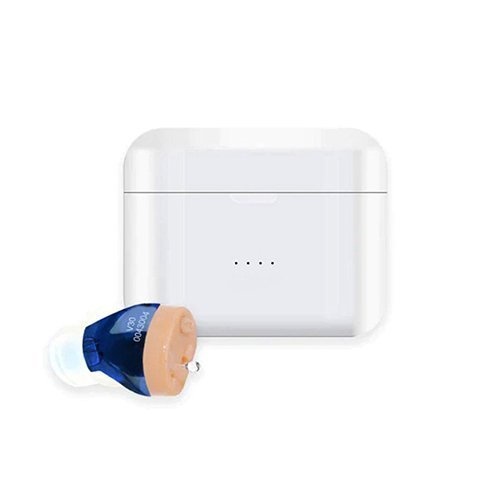
Rechargeable & Invisible Hearing Aids Pair
These hearing aids are revolutionary! They are discrete, economical, and best of all, effective. "I've never been successful with cutting-edge things. Because of the money-back promise, I chose to try these, and wow was I astonished by the results. I can now hear the supermarket announcer and converse with the personnel informally. My indiscernible hearing aids are no longer an obstruction. They are equally effective as my old, huge $1,550 hearing aids and are discreet. Martha D. Find out what makes these hearing aids so popular and why major manufacturers despise them so much! Have you ever questioned why modern technology is becoming smaller and more intelligent while the reliable hearing aids are staying the same? You're not the only one who is sick of large, pricey hearing aids. Customers adore invisible hearing aids all over the world. First of all, because the technology is inexpensive. You can bid farewell to talks that are difficult to understand and muddled sounds. Now, you may restore your hearing without going broke. Second, rather than fitting behind the ear, these invisible hearing aids are both tiny and covert, fitting deep into the ear canal. As a result, you can take in some of the quietest and most potent performances around. EVERYONE OWES IT TO HIMSELF TO SAVOUR LIFE'S PRICELESS MOMENTS. We provide a pair of our rechargeable nano invisible hearing aids. It is intended for those with moderate to profound hearing loss. Anyone looking for a set of hearing aids at an inexpensive price is their target market. They need something that will help them regain their hearing without costing a fortune or lowering sound quality. Our discreet hearing aids fit snugly in your ear canal, making them practically invisible and almost impossible to detect. As a result, several users claimed that other people are unaware they are wearing hearing aids. WHY SHOULD I BUY RECHARGEABLE INVISIBLE HEARING ASSISTANCES? They are suitable for travel because they include a charging station and a carry-on bag. They may be charged anywhere, at any time, thanks to the provided USB cord. Obsessively They are highly discrete because they are small, flesh-colored, and nestle deep into your ear canal. Crisp Sound Quality: To assist you hear every sound, they have a sophisticated noise canceller. Whether it's a ringing phone or obtrusive sounds. They Pack a Punch: Despite their diminutive size, they are equipped with some of the most advanced hearing technologies. Consequently, you can easily hear all the noises and sounds around you. Next-Level Comfort: You won't even realise you're wearing them because they are soft and springy. They can be worn during the day or night. Anytime you want, just snap them on and off. Won’t Get in the Way : Unlike bulky hearing aids, you can wear a mask, get a haircut or wear glasses. They won’t get in the way. The rechargeable hearing aid with the best value is far and away the best! These days, whole computers may be purchased for about $100, while hearing aids continue to cost thousands of dollars. makes no sense. One of the few businesses that I advise to my customers is Luxevil Hearing Aids. These products offer unrivalled value and quality. Doctor Helmes WARNING: One side effect of wearing our hearing aids is a newfound sense of confidence – you may just find yourself taking charge of conversations! Our Invisible hearing aid is all-inclusive. Just place your order, and get everything you need. STILL, HAVE QUESTIONS? WE HAVE ANSWERS. Do I need a hearing test? Not at all! Our devices are configured for the most common types of hearing loss right out of the box - they're also very easily adjustable (as shown in the user manual). Generally, they work for most of our customers as is. If your hearing loss isn't as common and our device isn't the right solution for you, no worries - let us know within 90 days of receiving your hearing aids and we will refund you in full as part of our "love or it's a free guarantee." How long do they take to charge and how long does it last? Our devices can reach a full charge in as little as 4 hours. You can expect up to 2 days of continuous use on a single charge. Will this fit my ears? We include a variety of sized earbuds with your order, allowing you to find your perfect fit. If the provided earbuds don't fit, let us know and we'll send more sizes! Do these help with Tinnitus? Definitely! It's not a cure, but our hearing aids boost the sound around you to help overcome the sound of tinnitus and make it less noticeable. usechatgpt init success
Brand: Fluffy Pets World
Category: Health & Beauty > Health Care > Hearing Aids > Completely-In-Canal (CIC) Hearing Aids